Samuel Giovane

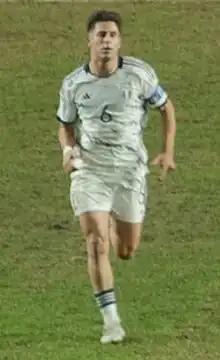
Giovane playing for Italy U20 in 2023

Samuel Giovane (born 28 March 2003) is an Italian professional footballer who plays as a midfielder or left-back for club Atalanta.